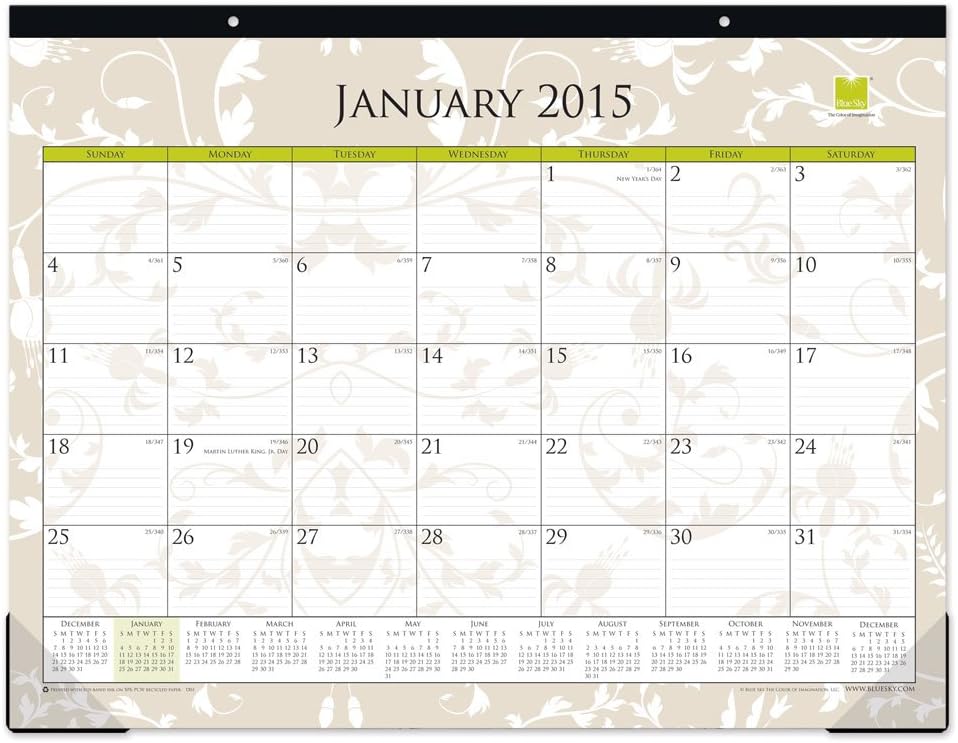
Blue Sky 2015 Maison Monthly Desk Pad Calendar, Case Bound, 22 x 17 Inches
Category: Office Products
This slim desk pad calendar is a great addition to any home or office desk. Use this desk calendar as a writing surface to jot down notes, ideas, appointments, reminders and more. Thick, premium quality paper is long lasting and reduces ink bleed through. Fresh page designs add a touch of style and offer plenty of room for all of your important information.
Features: January 2015 - December 2015 | Perfect for any home or office, generous writing space to organize your hectic schedule | Removable perforated pages enable you to move onto the next month with ease | Environmentally friendly, printed with soy-based ink on 50% recycled premium paper | Protects your desk from scratches and small spills